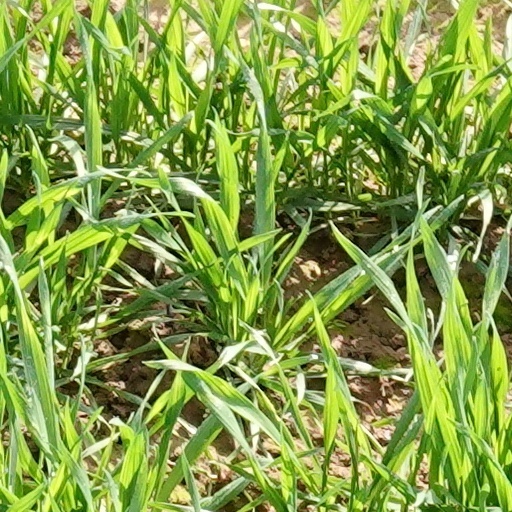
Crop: wheat